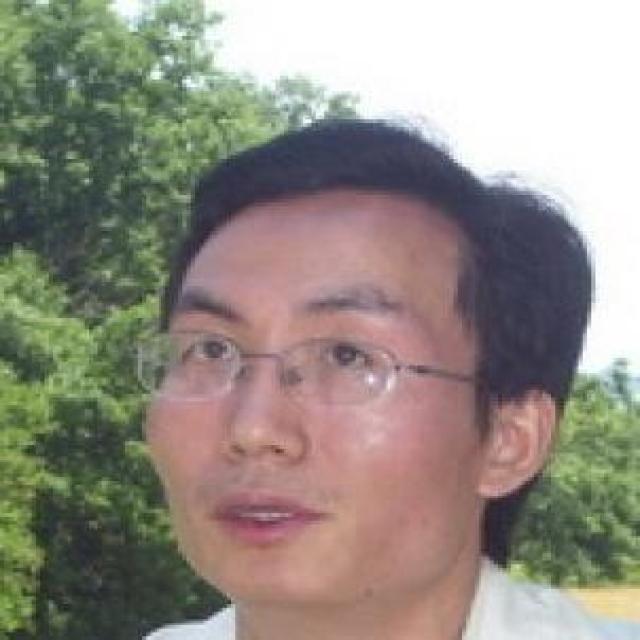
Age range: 21-44